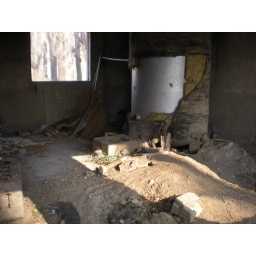
&amp;quot;Abandoned&amp;quot; building in Mapo field --- inhabited by ... someone. Mapo, Shunyi, Beijing, China